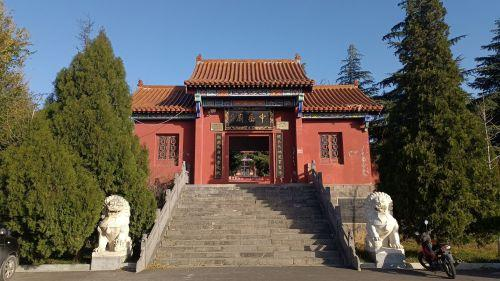
地标名称：中岳庙
所在城市：郑州市·巩义市